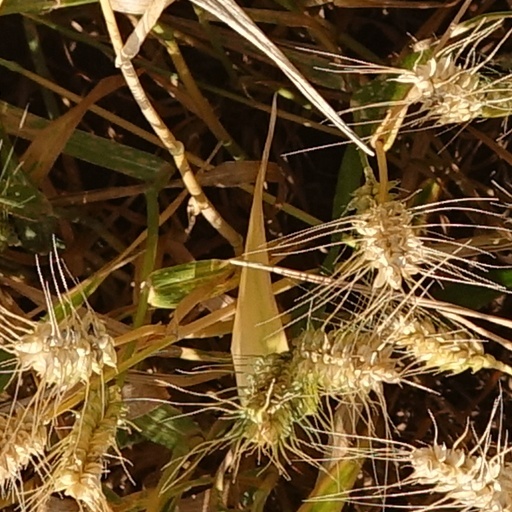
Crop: wheat